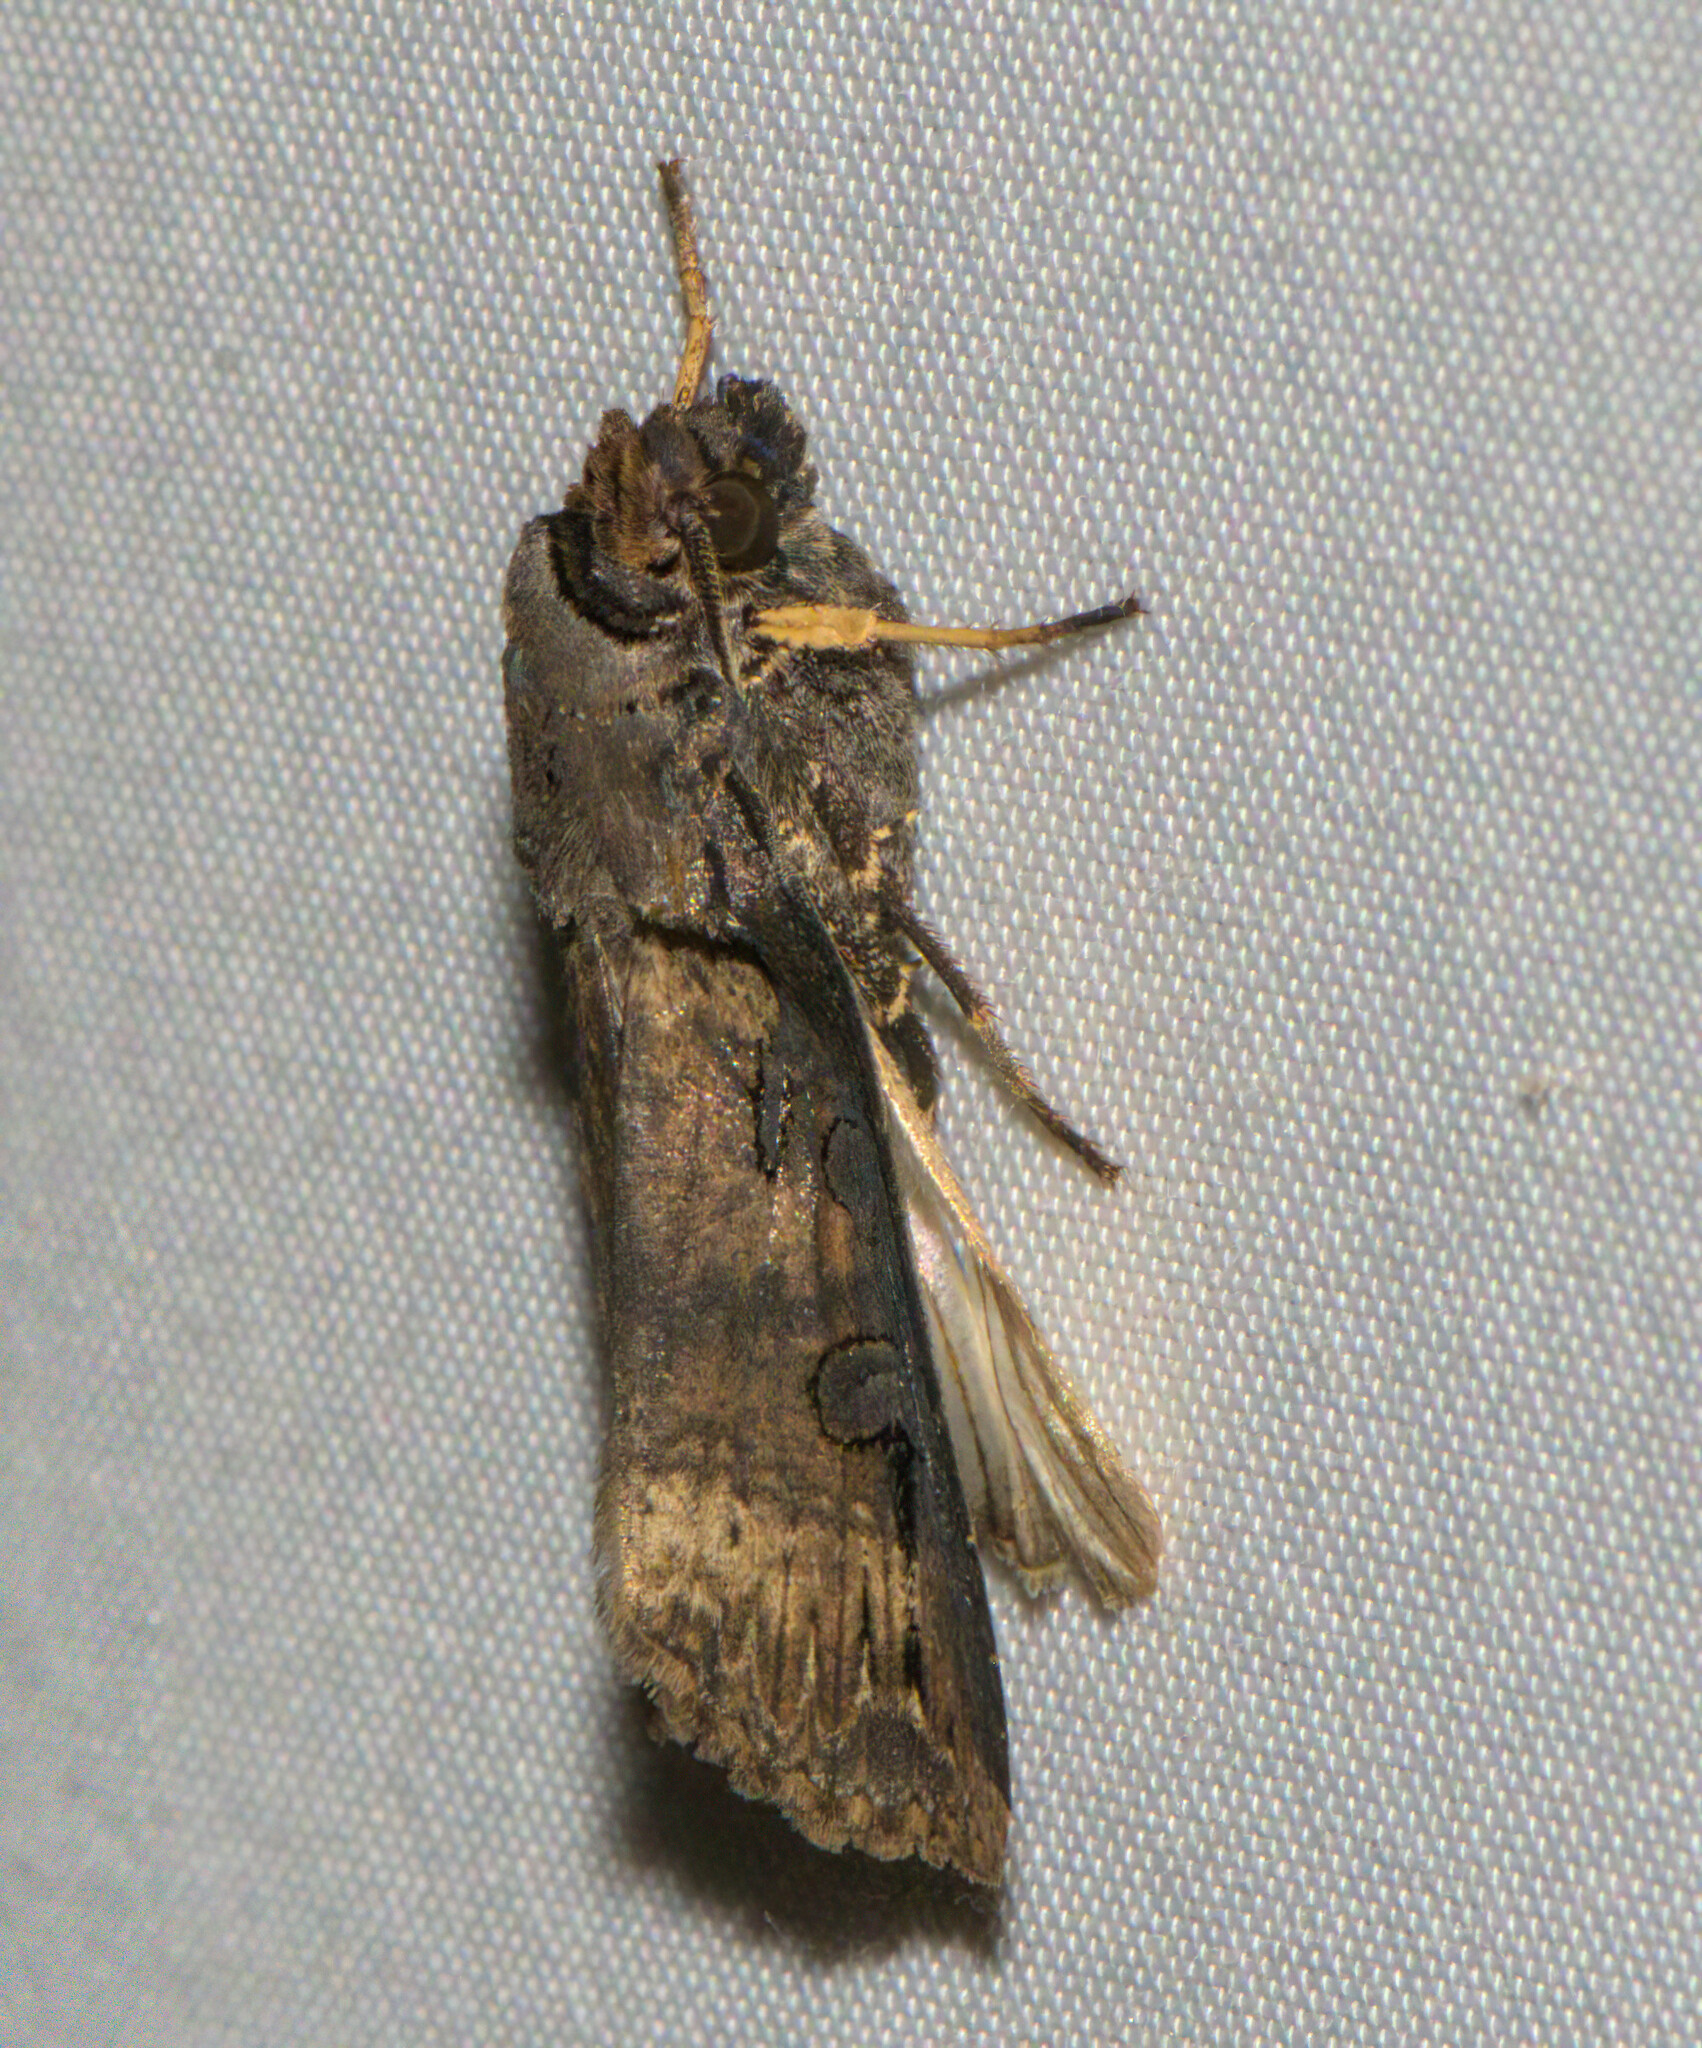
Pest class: cutworms